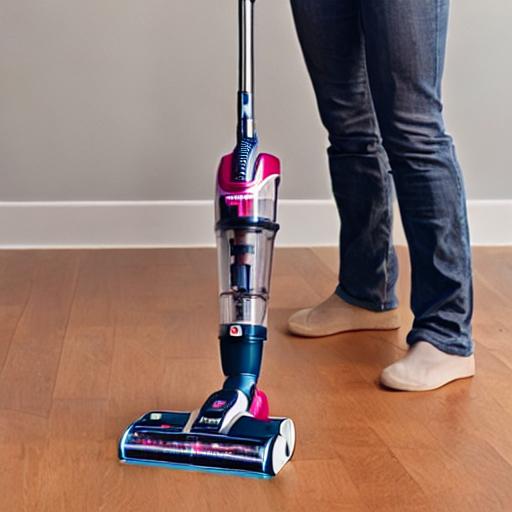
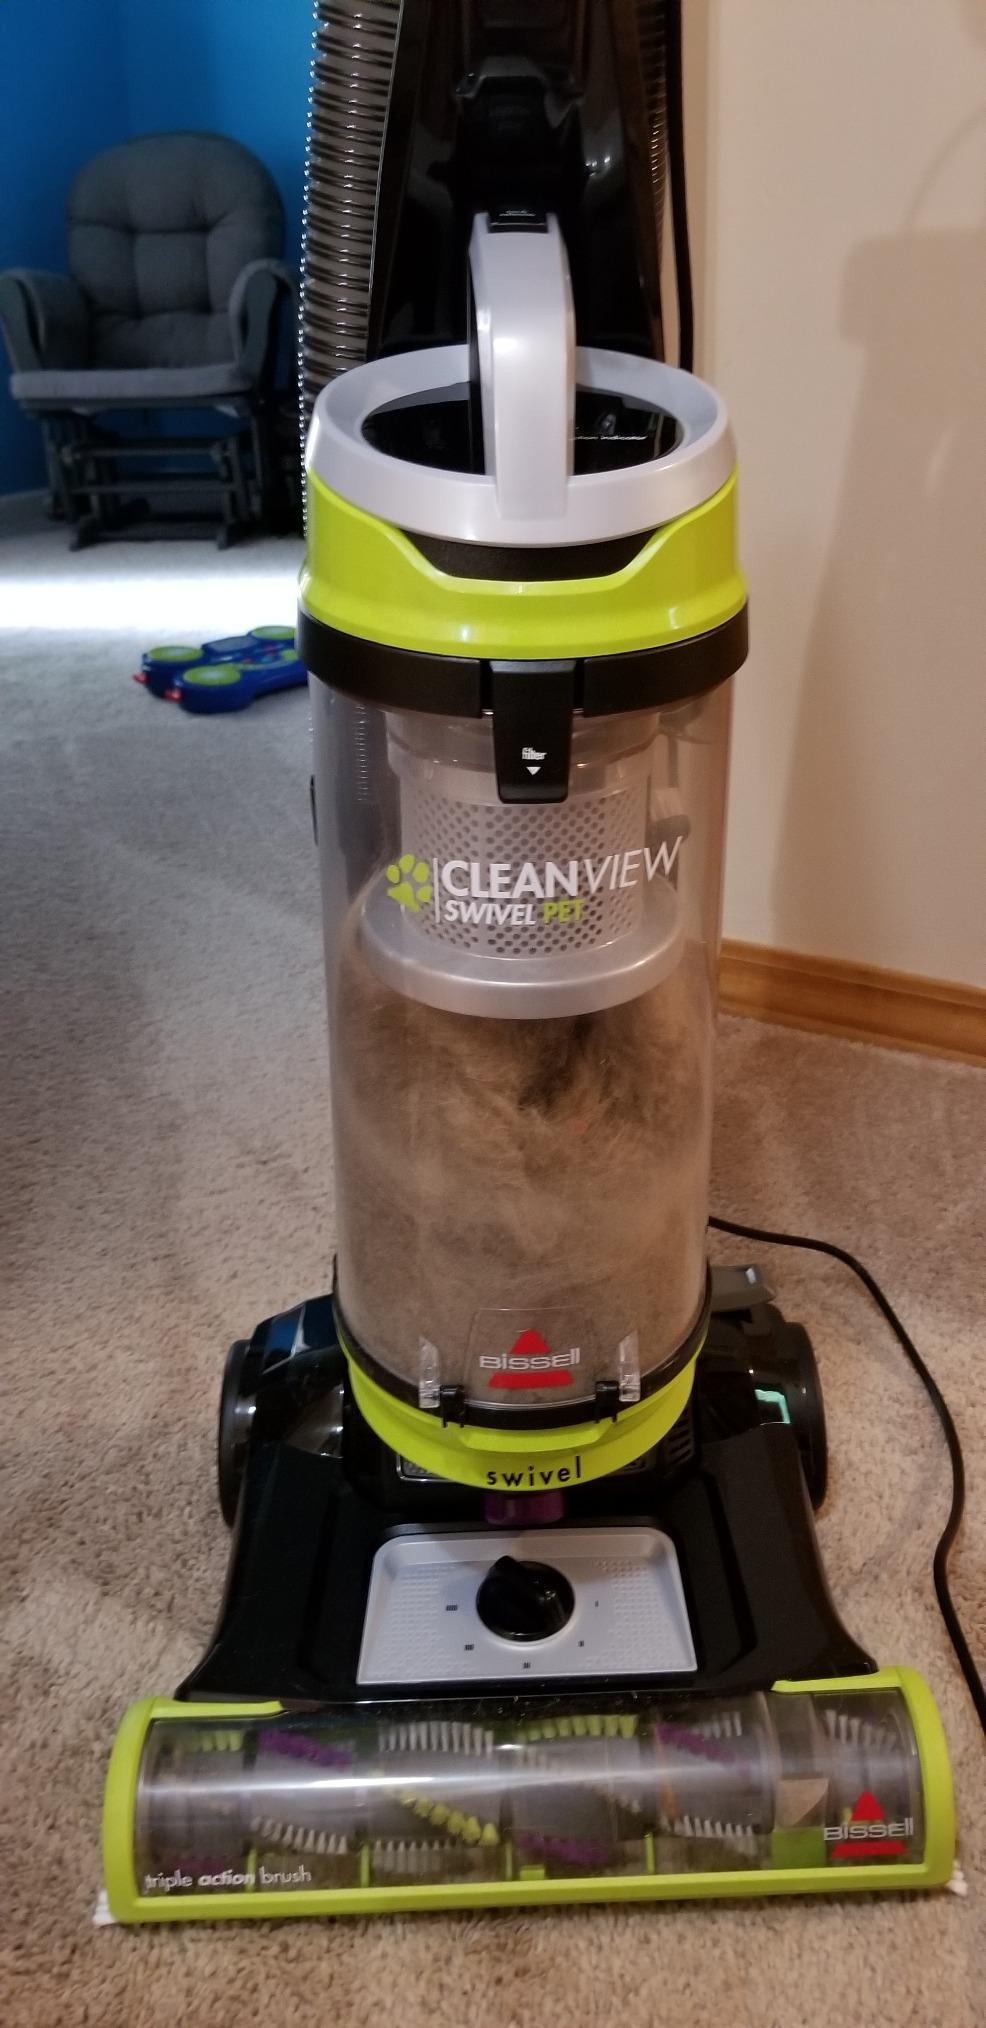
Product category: items_vacuum
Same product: no